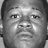
Emotion: neutral